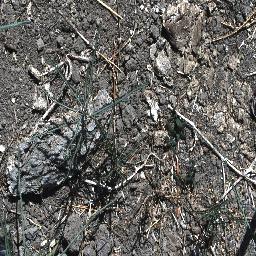
Label: parkinsonia